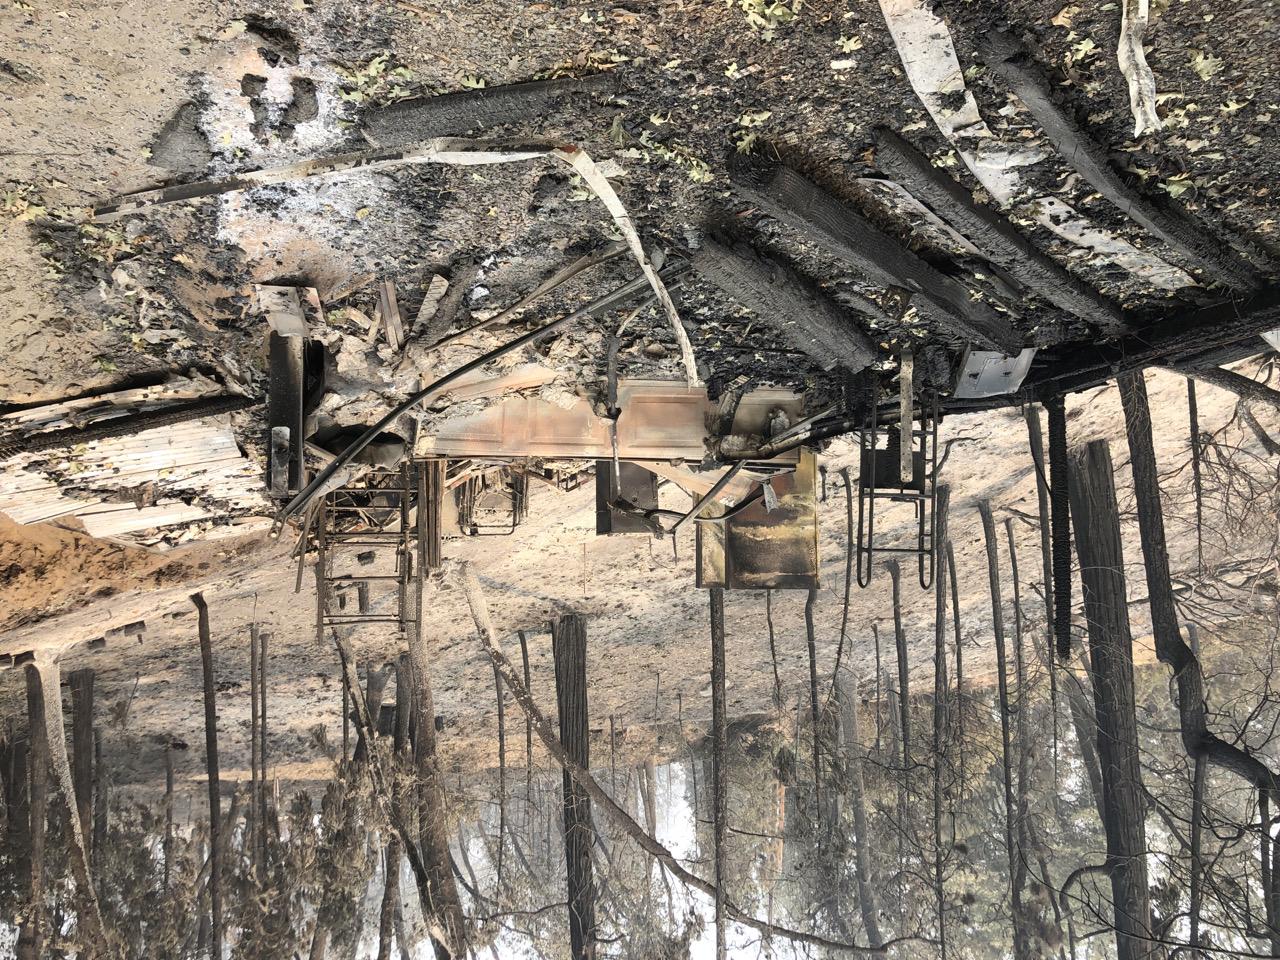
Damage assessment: destroyed